Court dress

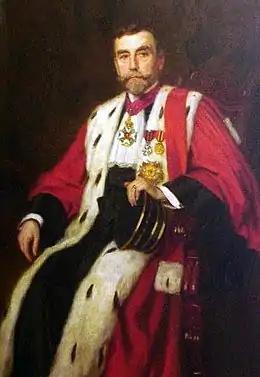
Portrait of Adrien baron de la Kethulle de Ryhove (1851–1933), former first president of the court of appeal in Ghent, Belgium

While the colour of German judges' robes can vary, lawyers in all branches of the law nearly always wear black robes with silk trimmings while in court, with the exception of those admitted to the Federal Court of Justice Bar, in civil matters; these specially appointed attorneys in private practice also wear dark red robes with silk trimming.